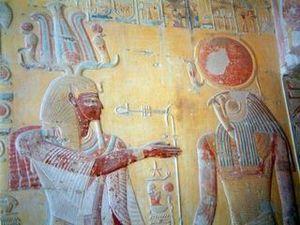
Mérenptah est le quatrième pharaon de la XIXᵉ dynastie.
Cette page contient une liste de divinités égyptiennes classées par animal symbolique. Il peut s'agir soit de l'animal servant à la représentation du dieu, ou simplement d'un animal qui lui est associé de près ou de loin. Pour plus de détails concernant le lien entre l'animal et le dieu ou la déesse, veuillez consulter la page idoine.
Les techniques de tracé des hiéroglyphes varient en fonction du support utilisé mais également de l'époque.